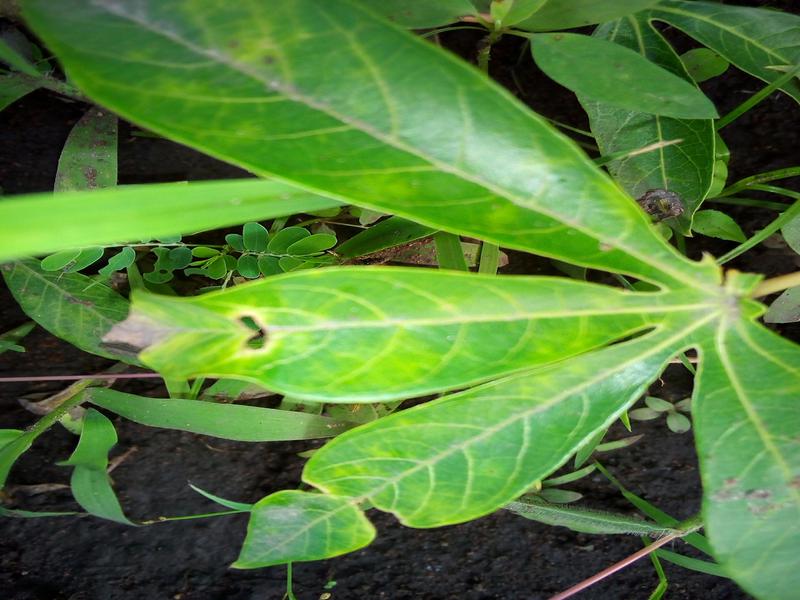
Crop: cassava
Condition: brown_streak_disease